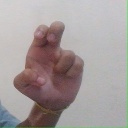
अक्षर: अ